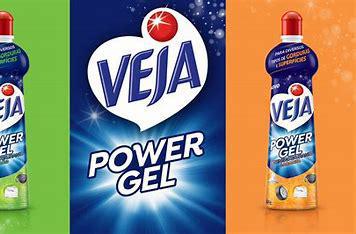
Brand: Veja
Model: 100